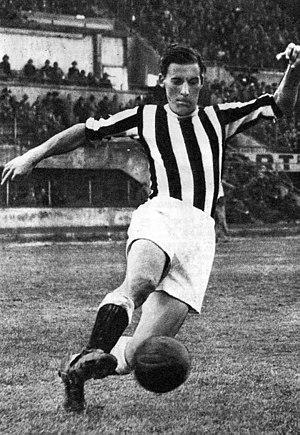
Karl Aage Præst ou Carl Aage Præst selon les sources, est un footballeur international danois des années 1940, qui évoluait au poste d'attaquant.